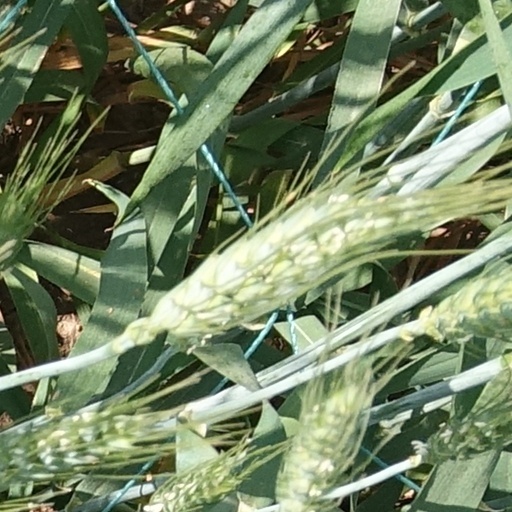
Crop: wheat